Iraq War

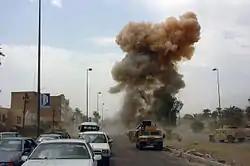
Car bombing was a frequently used tactic by insurgents in Iraq

For coalition death totals see the infobox at the top right. See also Casualties of the Iraq War, which has casualty numbers for coalition nations, contractors, non-Iraqi civilians, journalists, media helpers, aid workers, and the wounded. Casualty figures, especially Iraqi ones, are highly disputed.